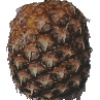
Label: Pineapple 1